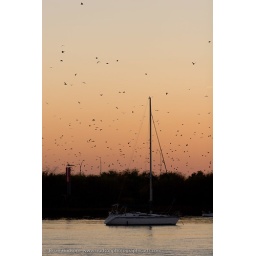
A flock of birds flies at dusk, with sailboat in foreground.